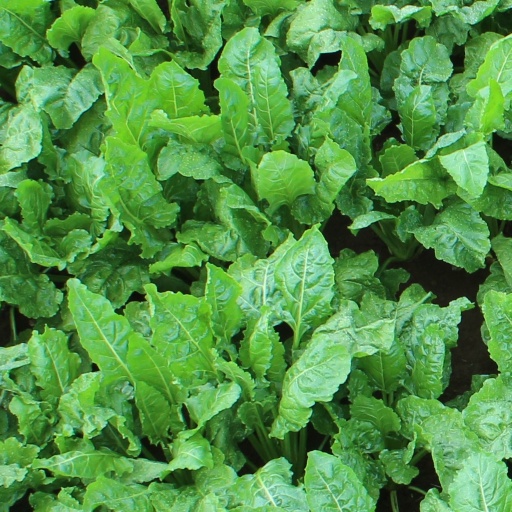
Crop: sugar beet